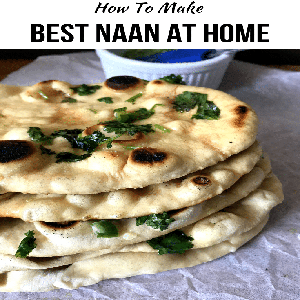
Dish: naan